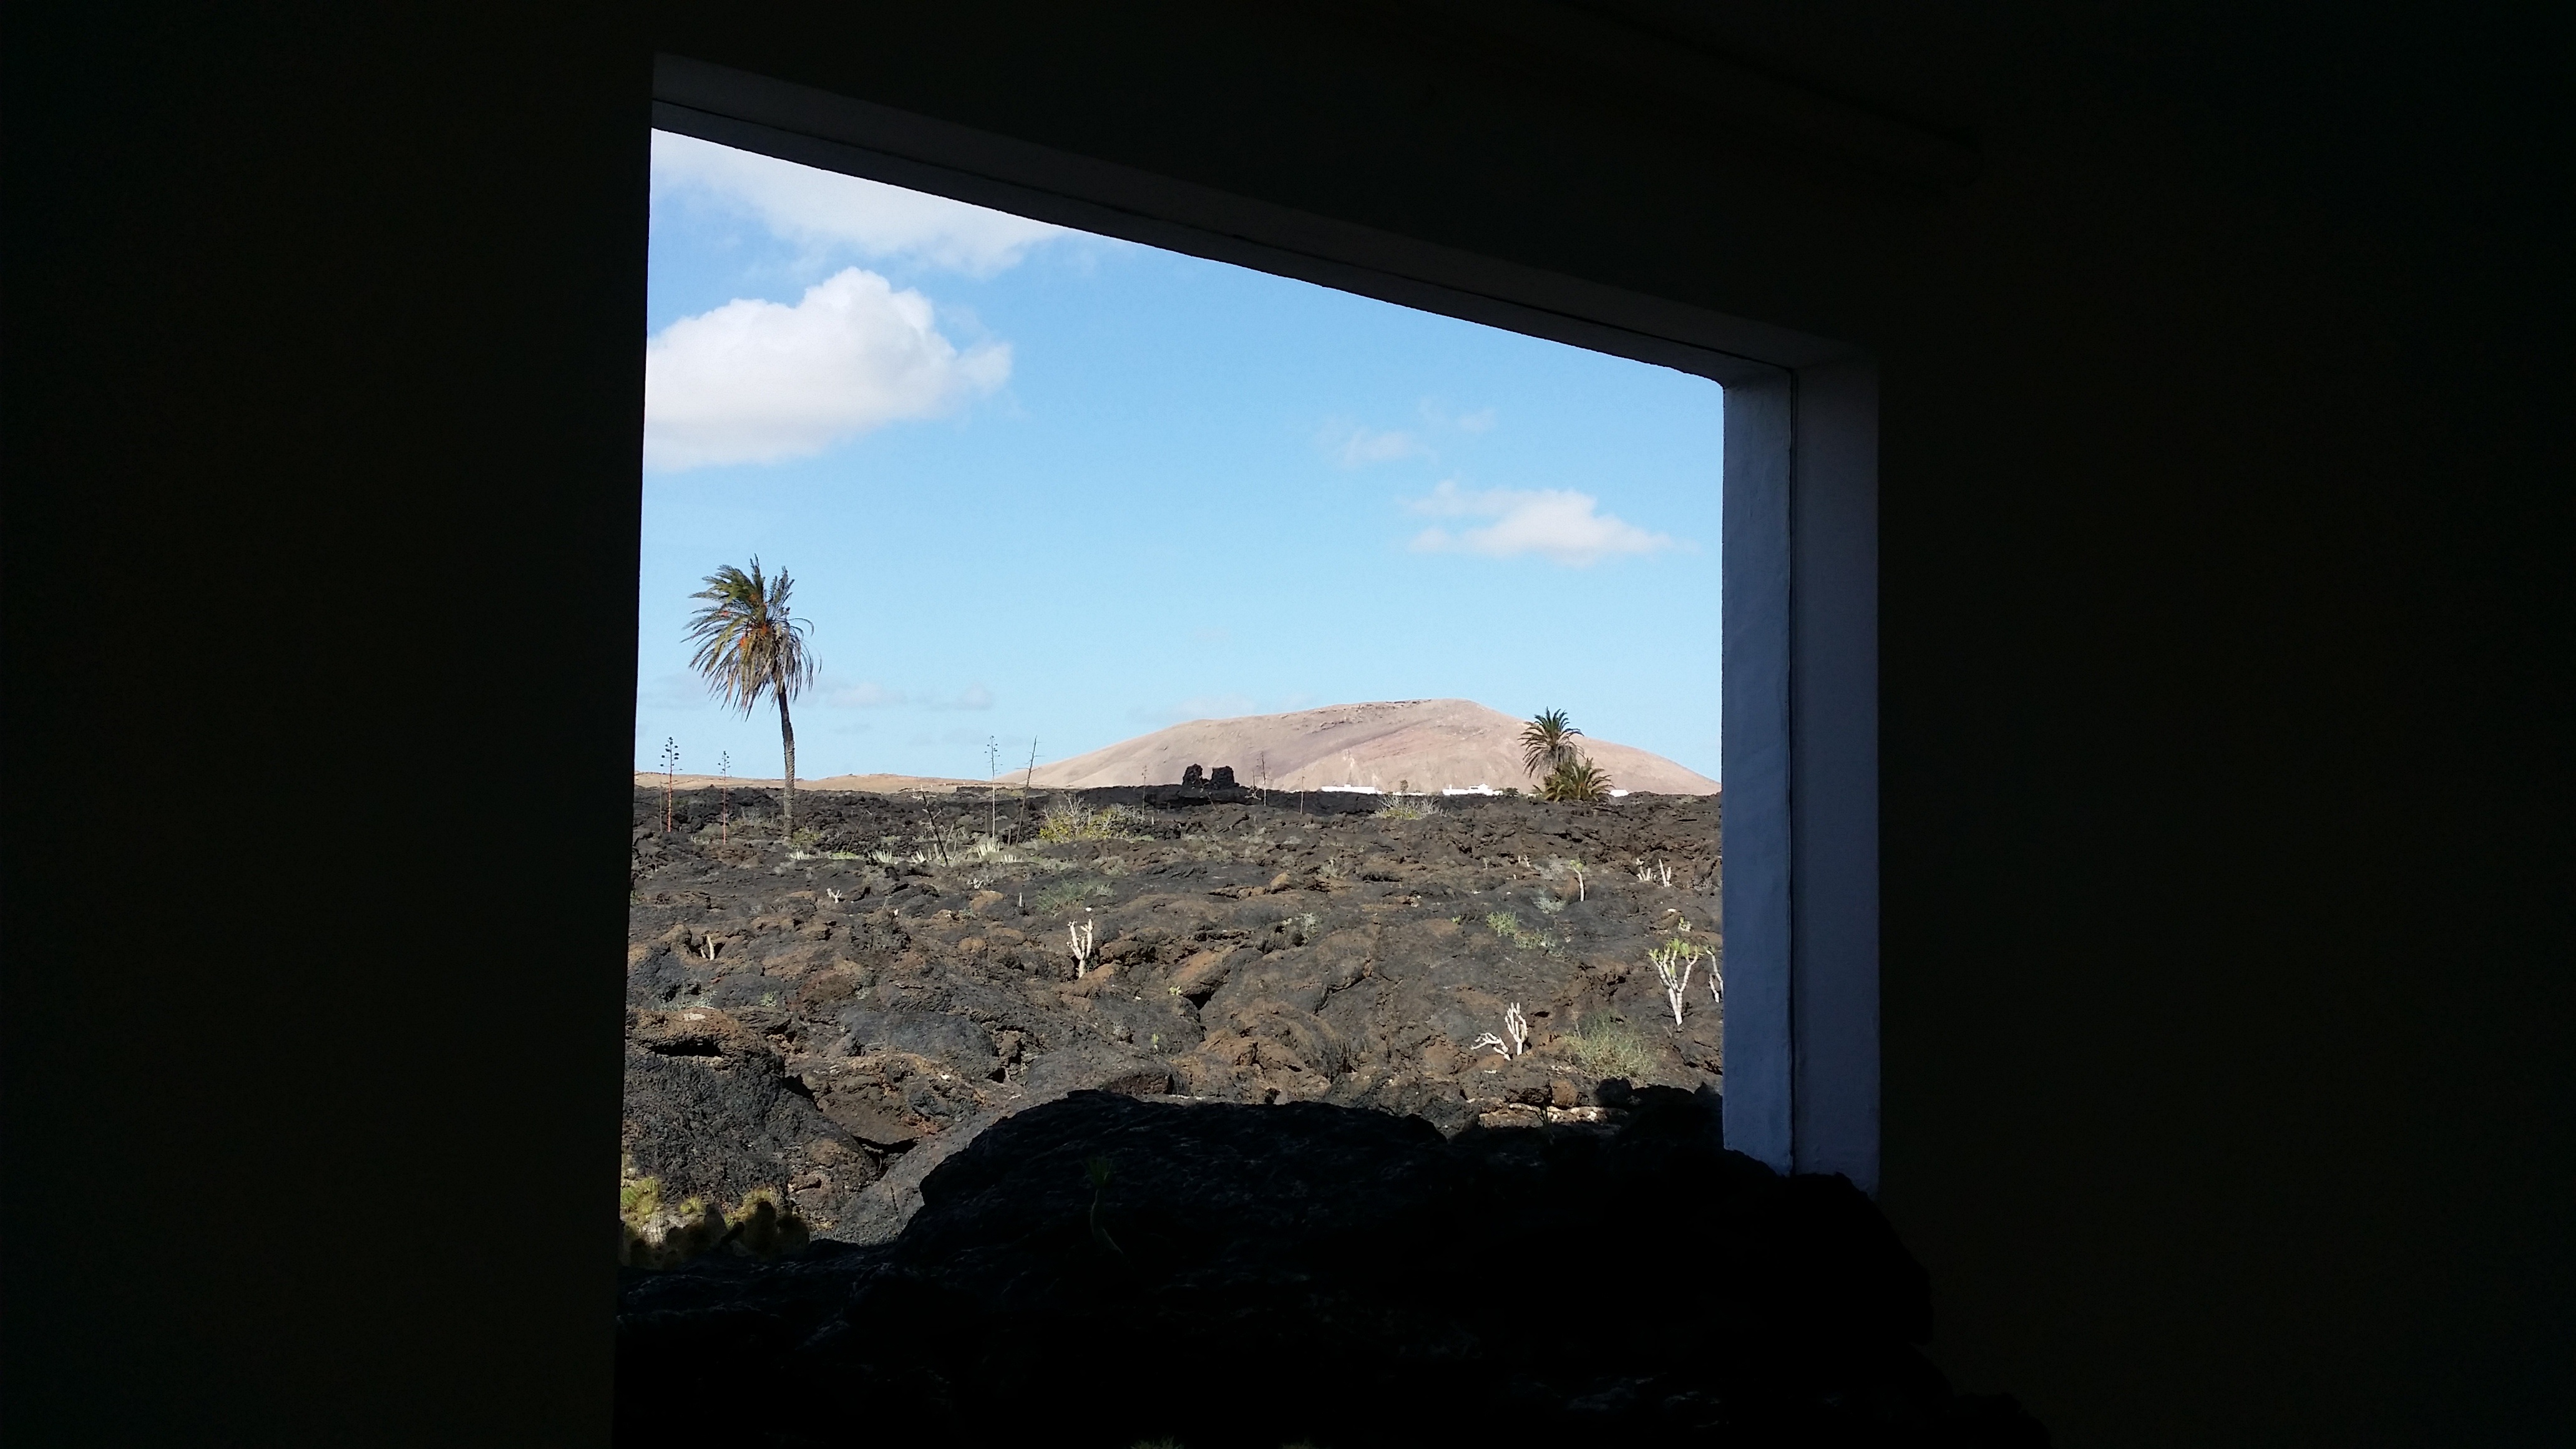
landscape, rock, light, sky, house, sunlight, window, wall, reflection, volcano, darkness, blue, image